Max Gawn

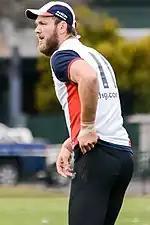
Gawn at training in July 2015

During the 2014 season, along with playing for Melbourne, Gawn returned to his junior club, the Ormond Football Club, to co-coach their division two team in the Victorian Amateur Football Association (VAFA). He also began a carpentry business called Max Jones & Co alongside then-Melbourne teammates, Matt Jones and Max King, producing tables. He played his first AFL match for the year in the 17 point win against at the Melbourne Cricket Ground in round nine. In July, while playing for Casey in the VFL, he amassed eighty hitouts against which broke the record for the most hitouts in a VFL match. He played in the final four AFL matches of the season finishing with nine in total. He suffered a knee injury in the final match of the year against at Etihad Stadium, although he avoided an ACL tear, he still required surgery for the third time on his right knee. His season with the Casey Scorpions, in which he played eight matches, was rewarded with the Gardner Clark Medal for the club best and fairest and the Broadbridge Medal, which is awarded to the best Melbourne-listed player at Casey. At the end of the season he switched guernsey numbers from 37 to 11, the same numbers Melbourne hall of famer and former ruckman, Jim Stynes, wore during his career.